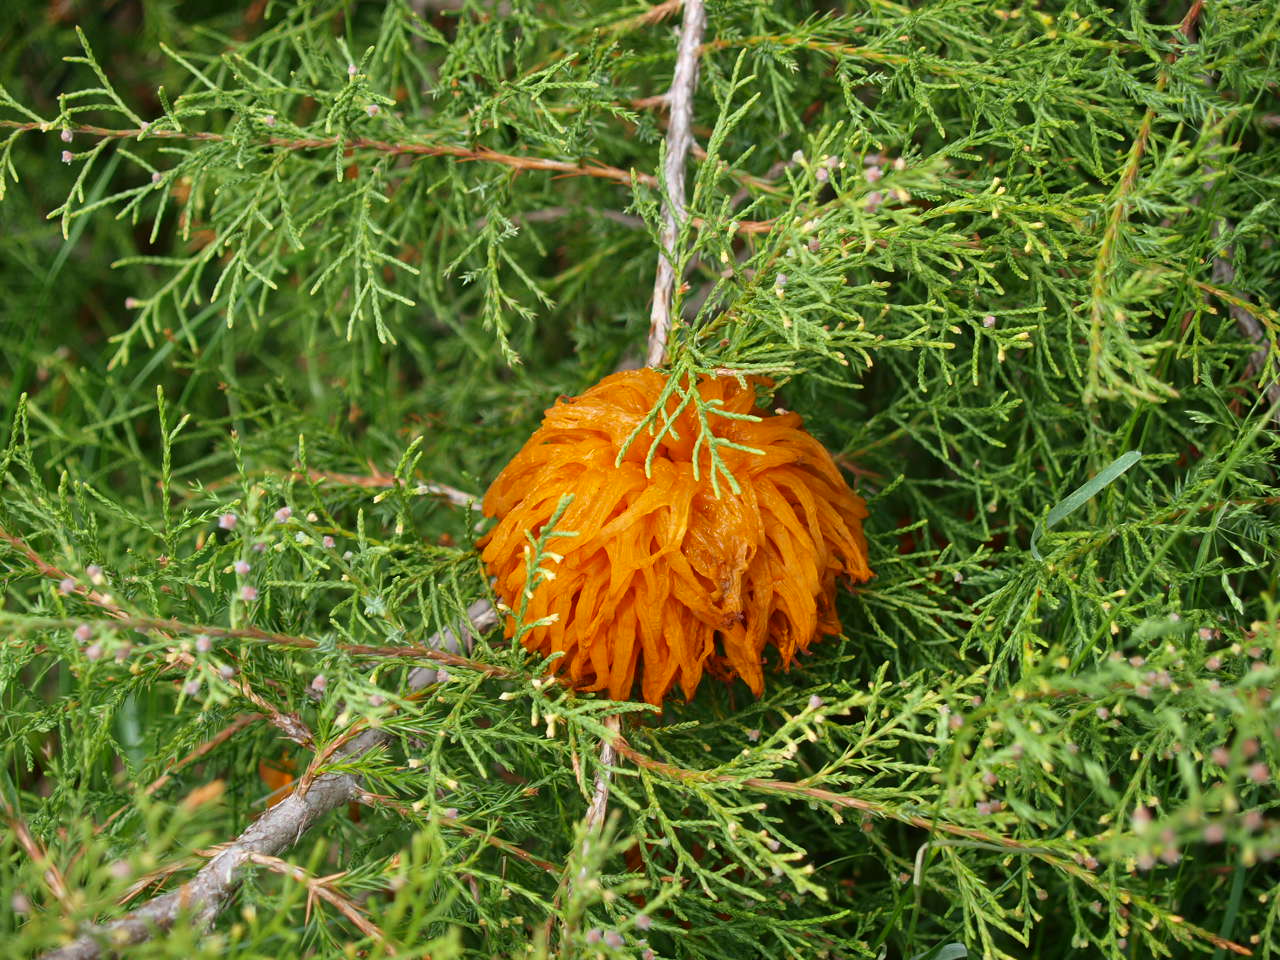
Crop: apple
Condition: rust